Mirepoix, Ariège

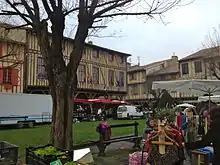
Winter market in the place des Couverts.

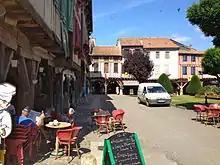
Mirepoix market square in summer.

"MiMa" is an international festival of the art of marionettes held every summer. Each year the event is built around a central theme. The line-up showcases a variety of techniques including object theatre, glove puppets, string puppets and marionettes portées (puppets carried by a handle on the back of the head).